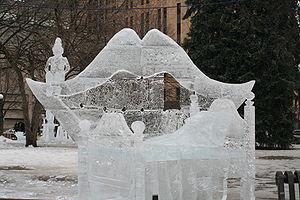
La petite souris, ou la fée des dents selon les cultures, est une créature du folklore populaire occidental visant à rassurer les enfants lorsqu'ils perdent leurs dents de lait, en leur faisant croire qu'une souris va remplacer leur dent perdue par de l'argent s'ils la laissent sous l'oreiller avant de s'endormir. Subrepticement, les parents agissent comme « auxiliaires » de la petite souris et récompensent l'enfant en lui laissant une pièce de monnaie pendant la nuit, tel que promis.